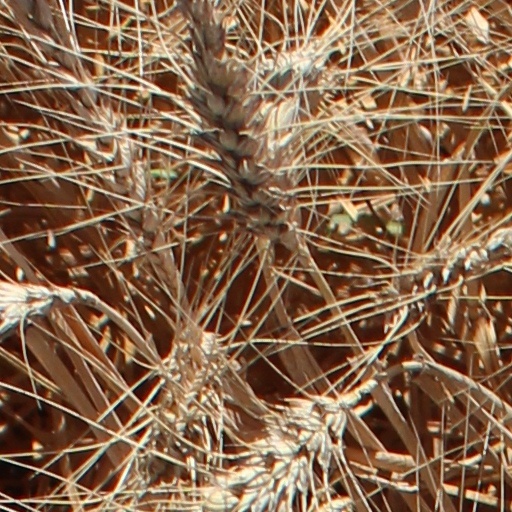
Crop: wheat